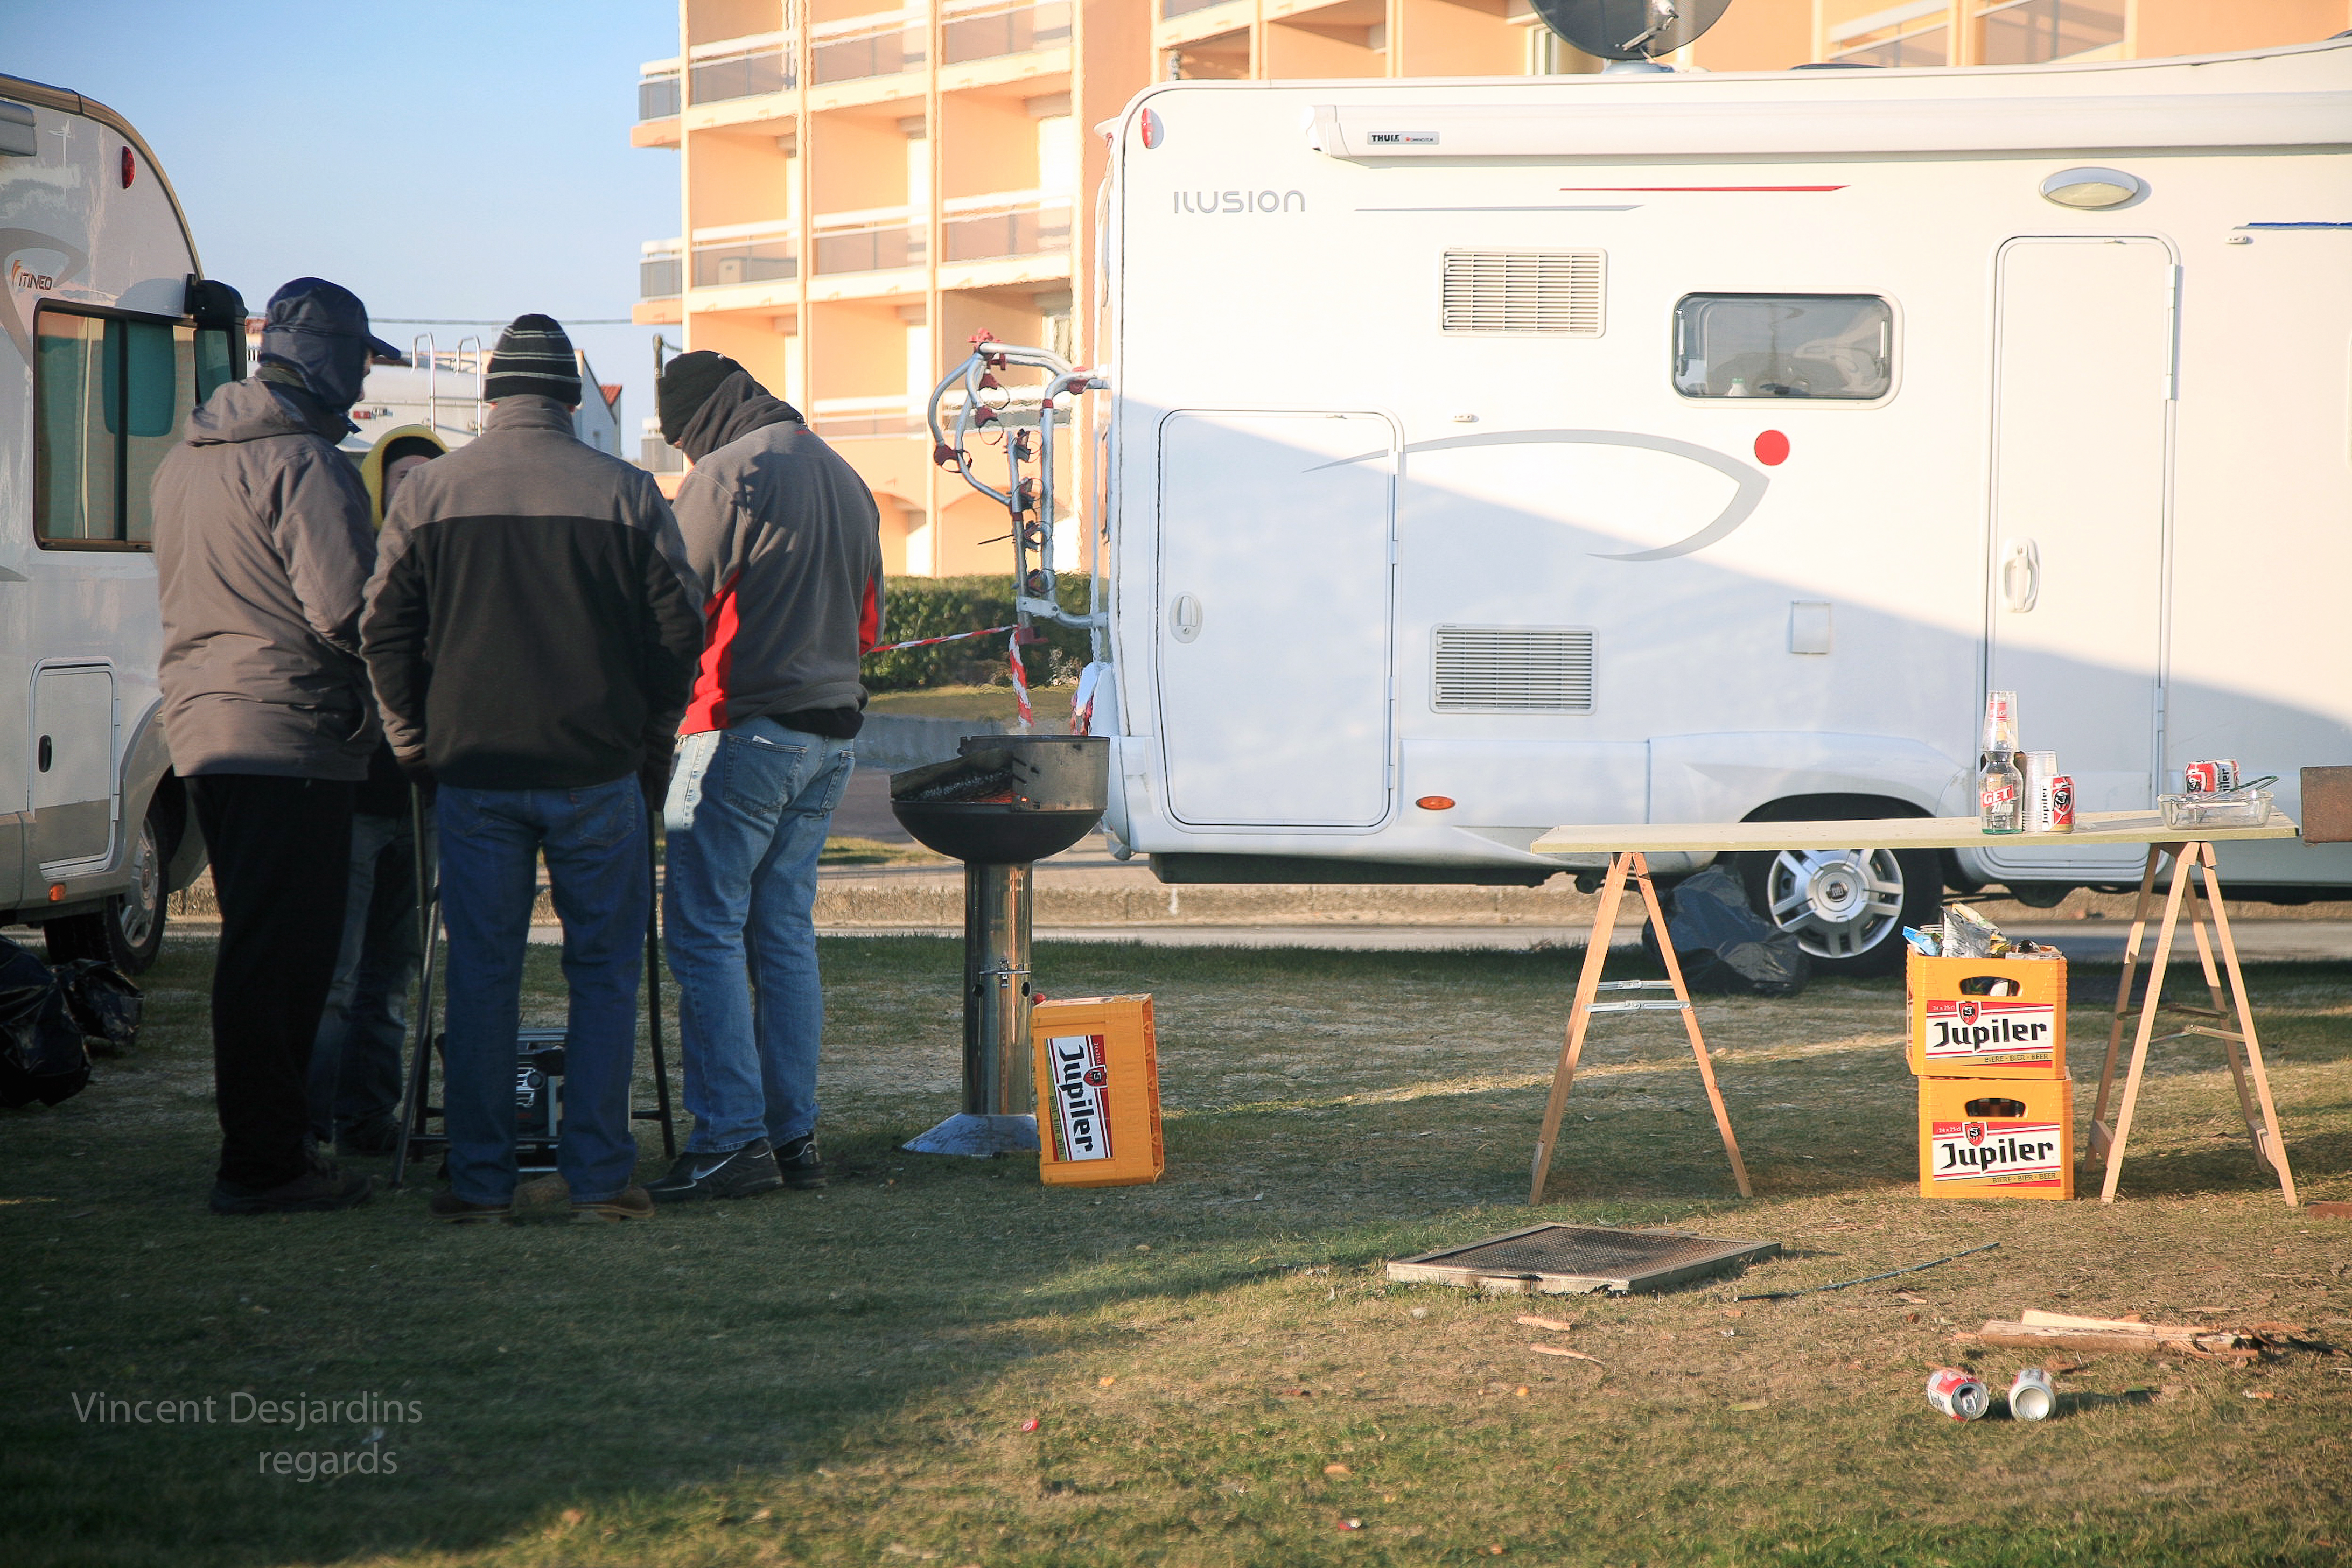
france, vehicle, aviation, friendship, camping, beer, biere, canon5d, enduro, ef24105mmf4lisusm, pasdecalais, cotedopale, stellaplage, enduropale, spectateur, supporter, jupiler, campingcar, enduropale2012